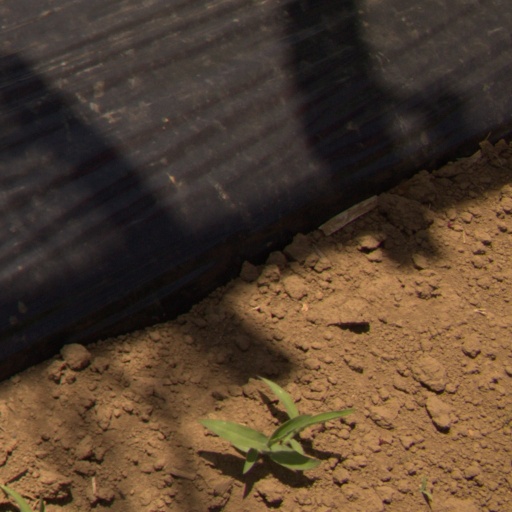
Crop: Jerusalem artichoke